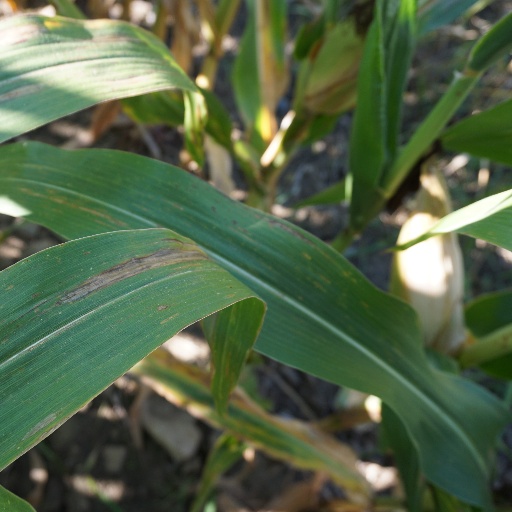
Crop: maize; corn